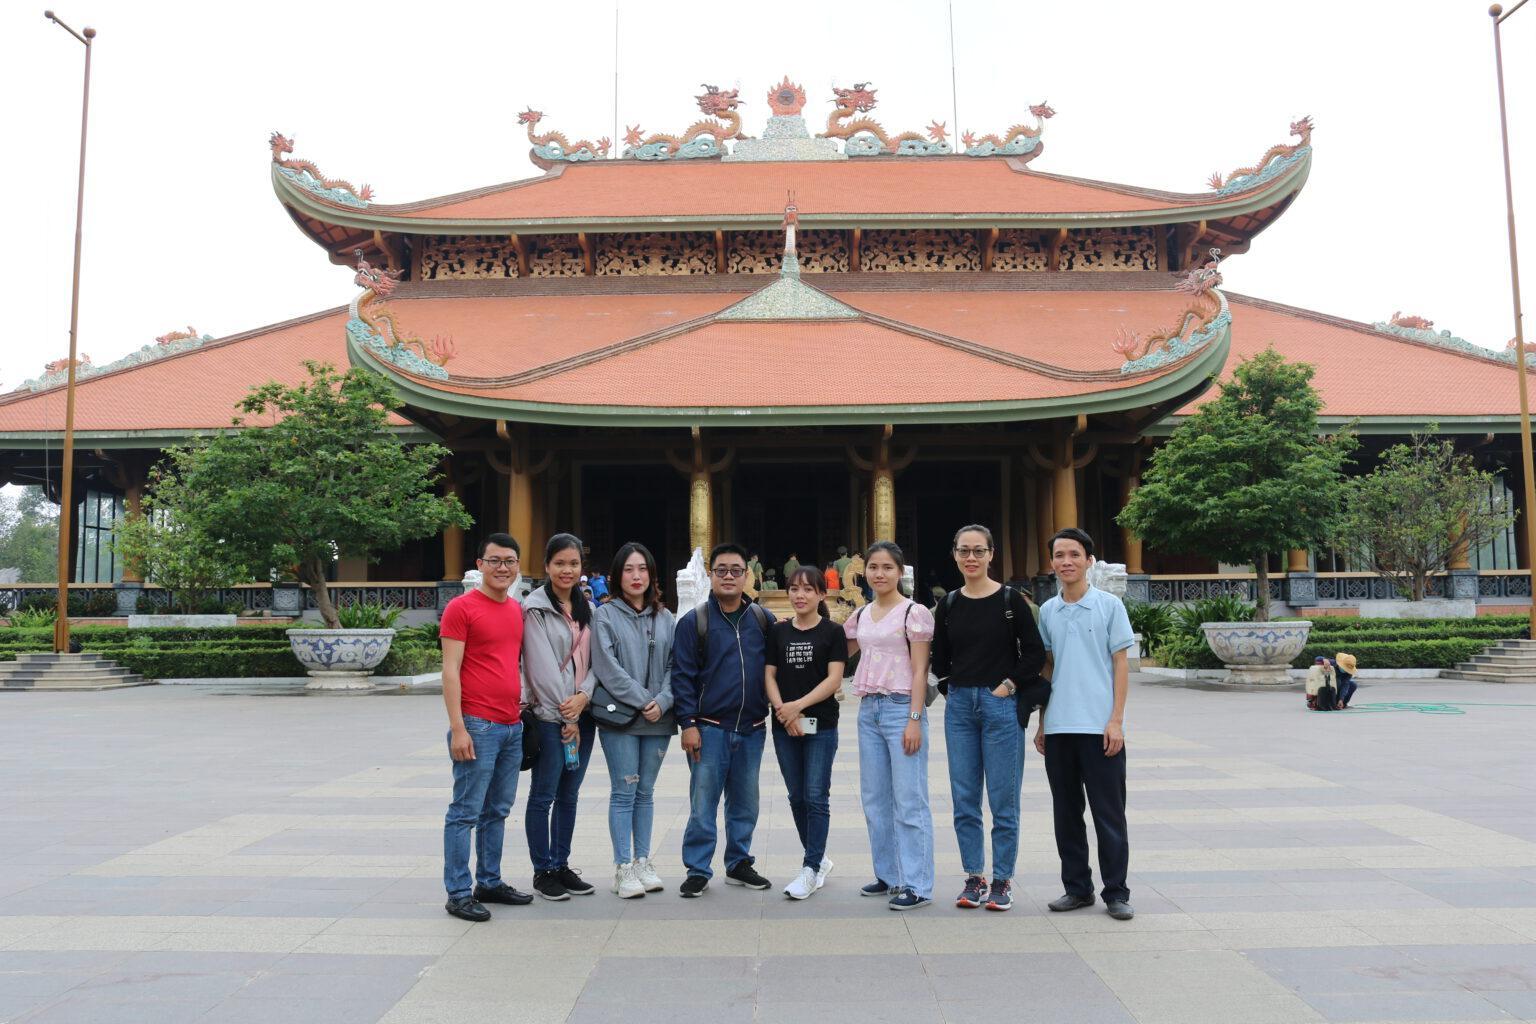
có một ngôi nhà có kiến trúc cổ ở sau lưng nhóm người